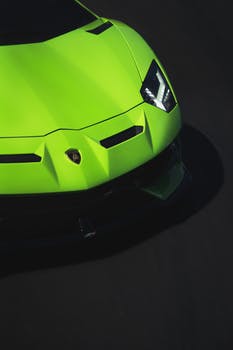
Label: No Watermark